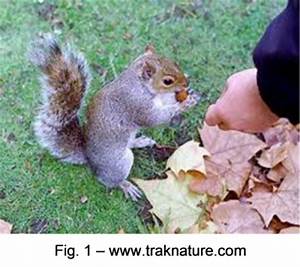
Label: scoiattolo